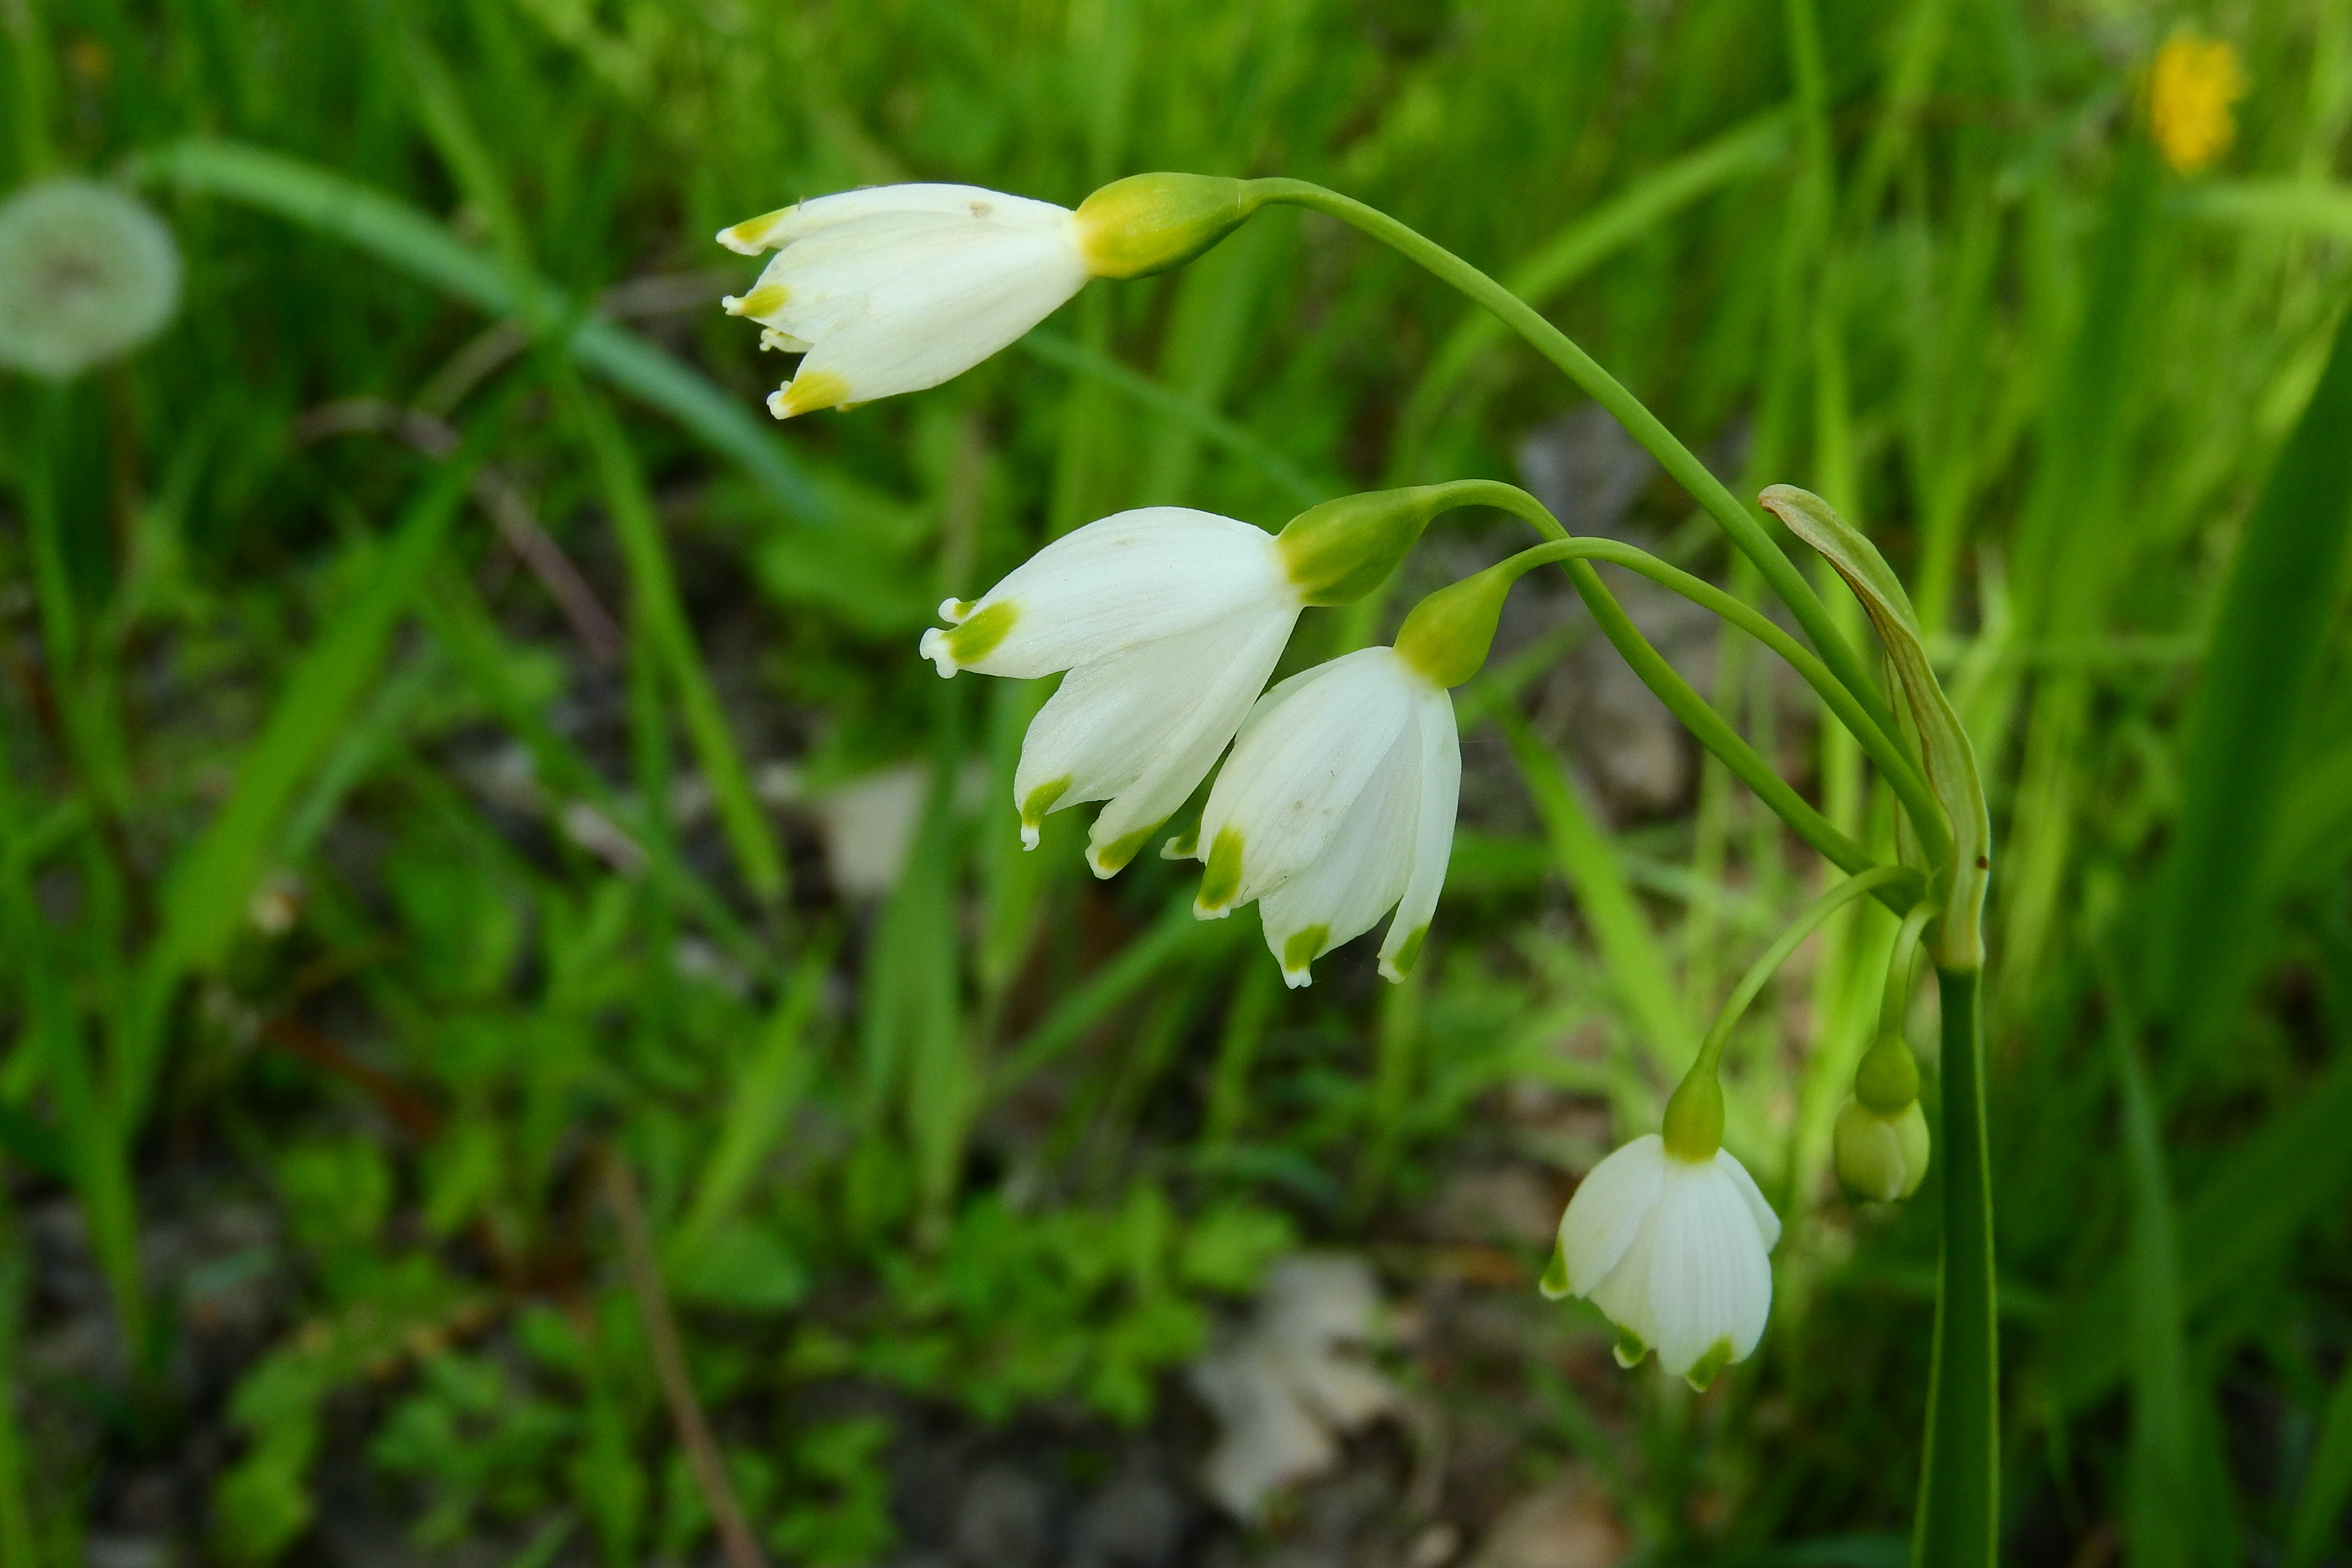
grass, plant, meadow, flower, petal, spring, flora, white flower, snowflake, wildflower, flowers, snowdrop, galanthus, herbaceous plant, bellflower family, leucojum vernum